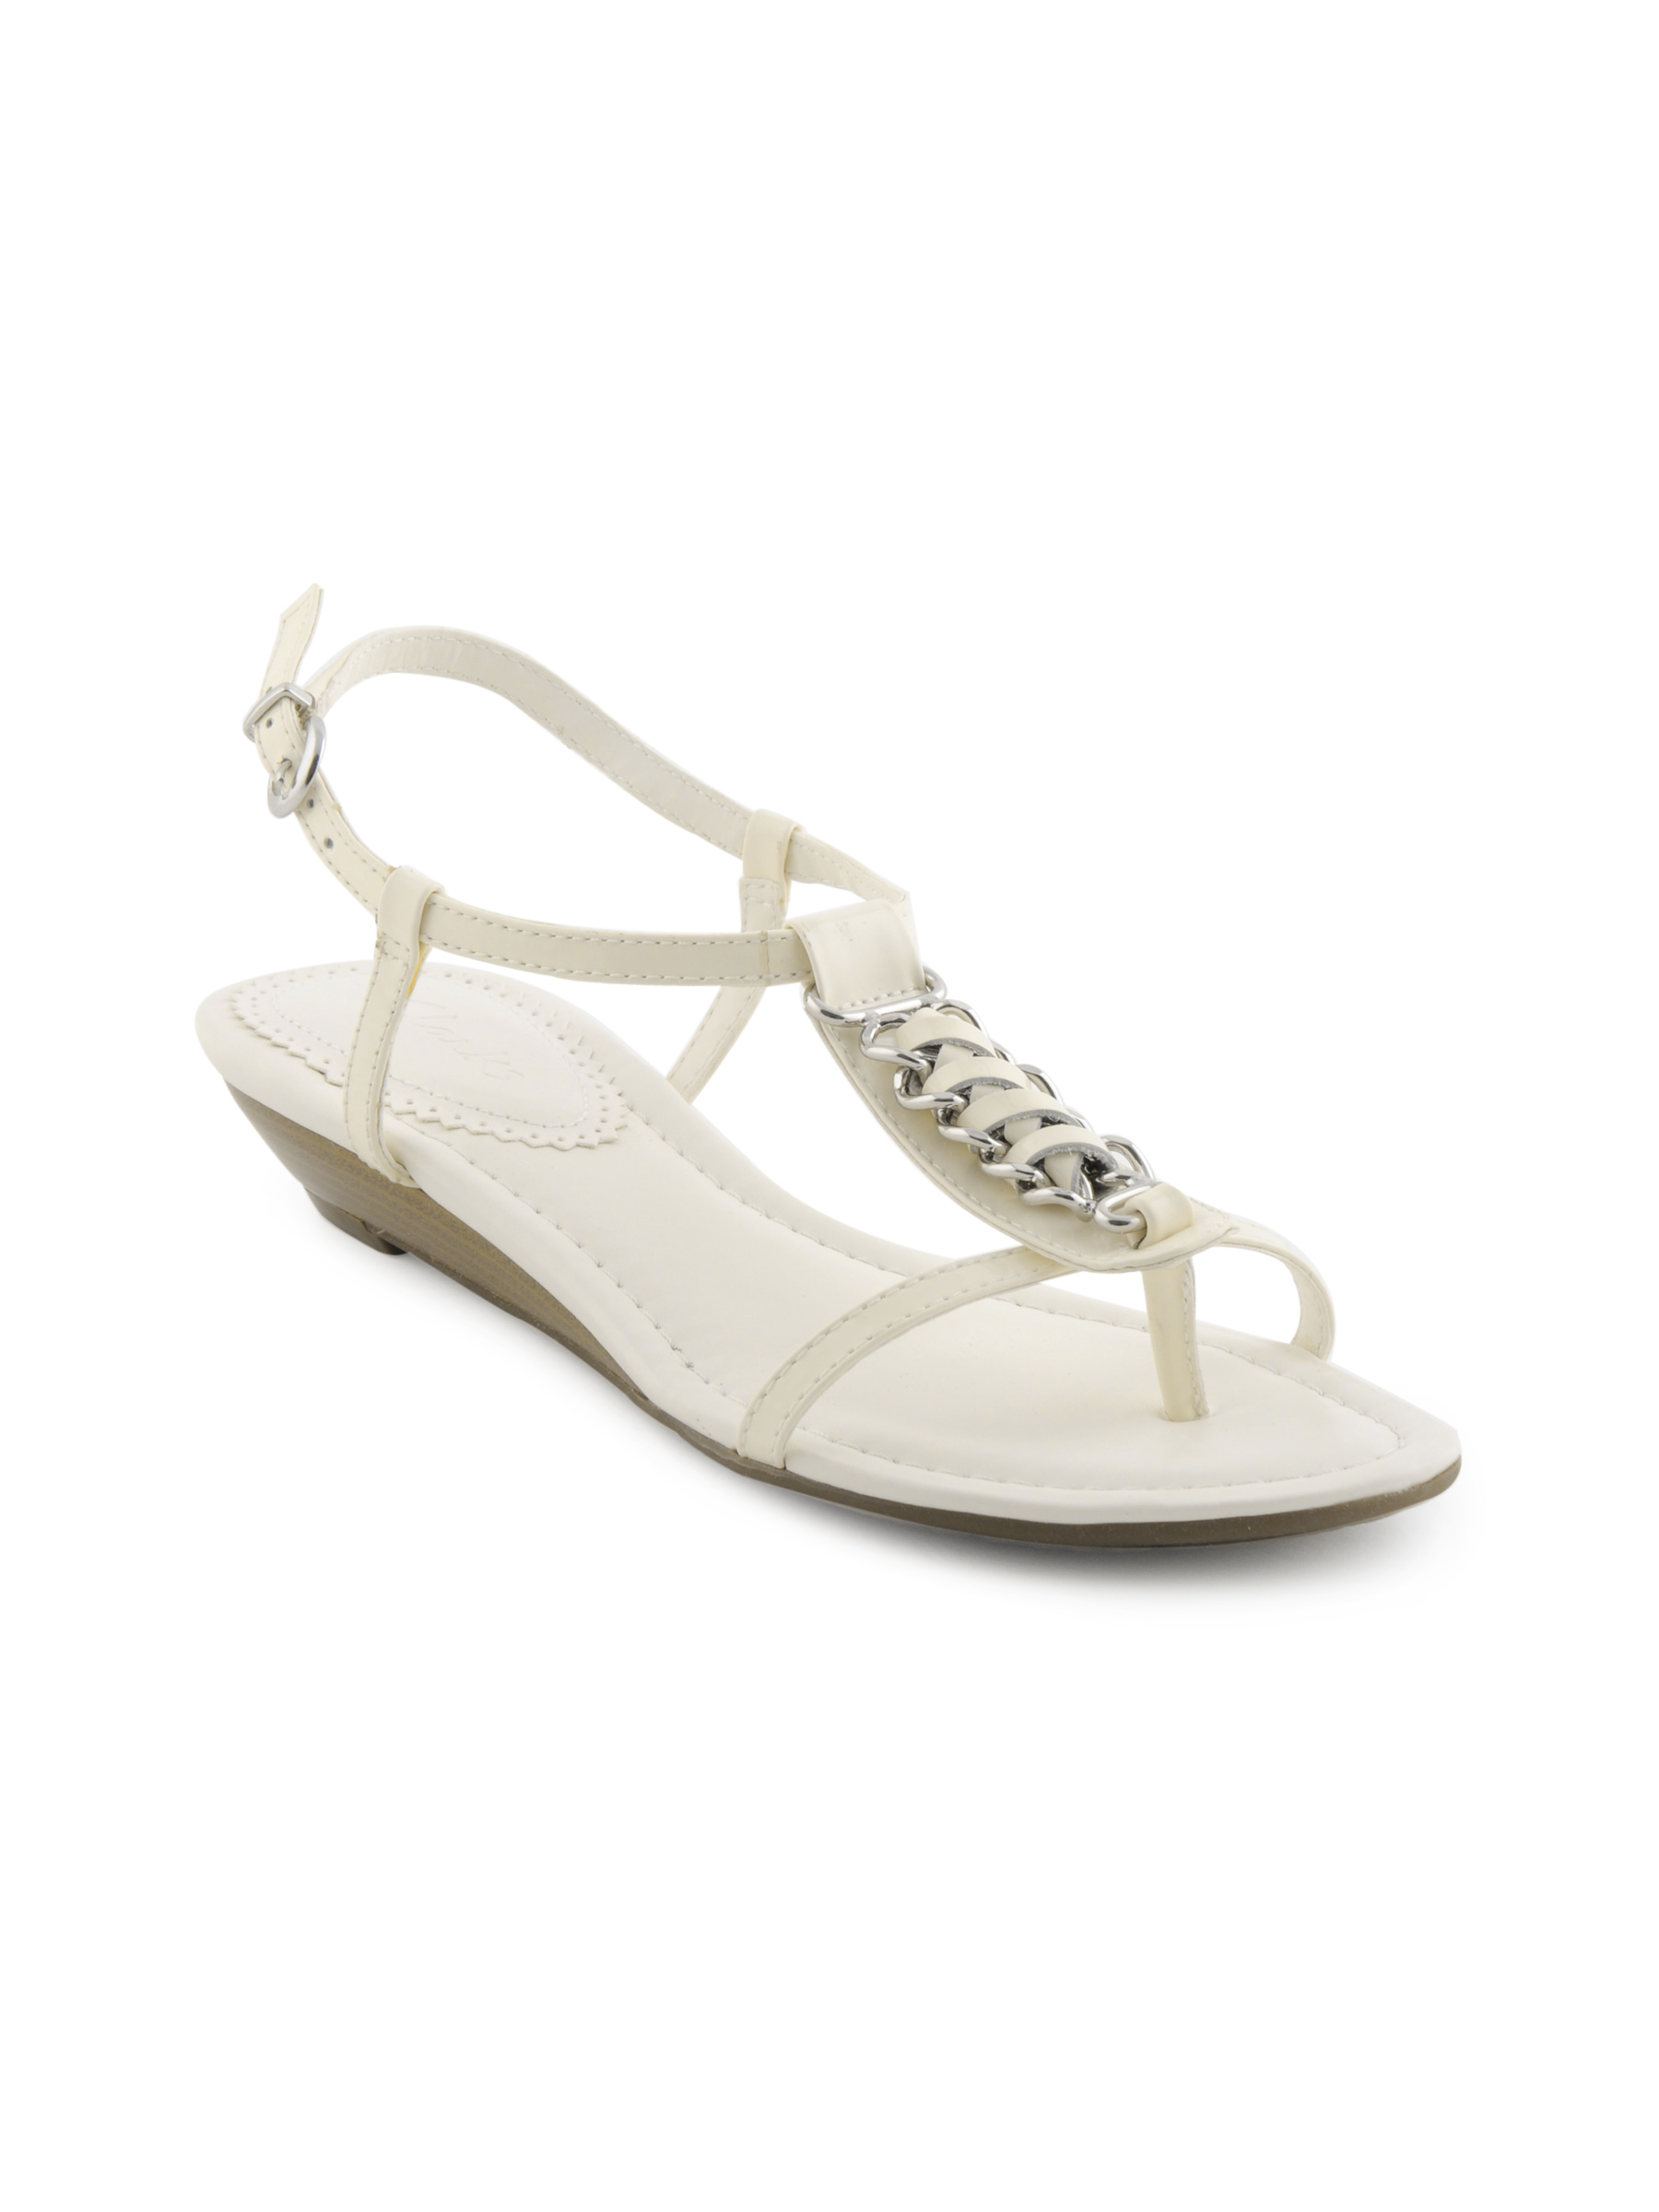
Clarks Women Santa Cruz White Flats
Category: Footwear / Shoes / Heels
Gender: Women
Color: White
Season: Fall 2011
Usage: Casual